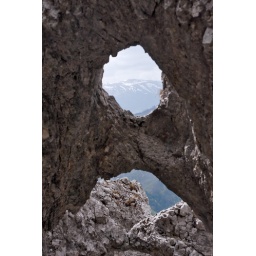
Snowy mountain summit through hole in rocky wall